Mule scavenger

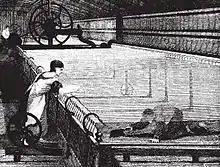
Part of an 1835 engraving showing a mule scavenger at work

Scavengers were employed in 18th and 19th century cotton mills, predominantly in the United Kingdom, to clean and recoup the area underneath a spinning mule. The cotton wastage that gathered on the floor was seen as too valuable for the owners to leave and one of the simplest solutions was to employ young children to work under the machinery. Many children suffered serious injuries while under the mules, with fingers, hands, and sometimes heads crushed by the heavy moving parts. Legislation introduced in 1819 tried to reduce working hours and improve conditions but there were still deaths recorded well beyond the middle of the 19th century.